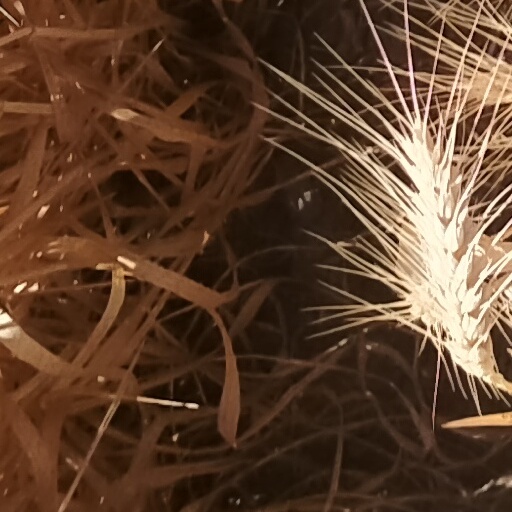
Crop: wheat